Umrangso

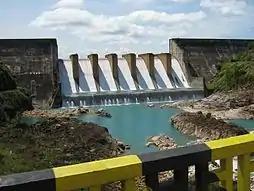
Khandong Dam

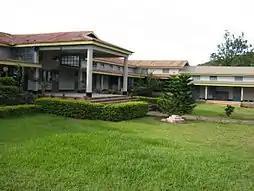
Vivekananda Kendra Vidyalaya

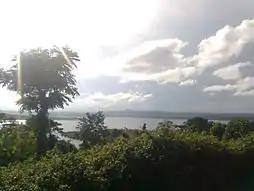
The Umrangso Reservoir

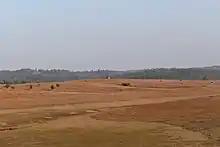
Overview picture of Umrangso Golf field.

The name "Umrongso" is derived from the Pnar dialect of the Khasi language, which means "Red colour water" ("Um" meaning "Water" and "rongso" meaning "Red colour").